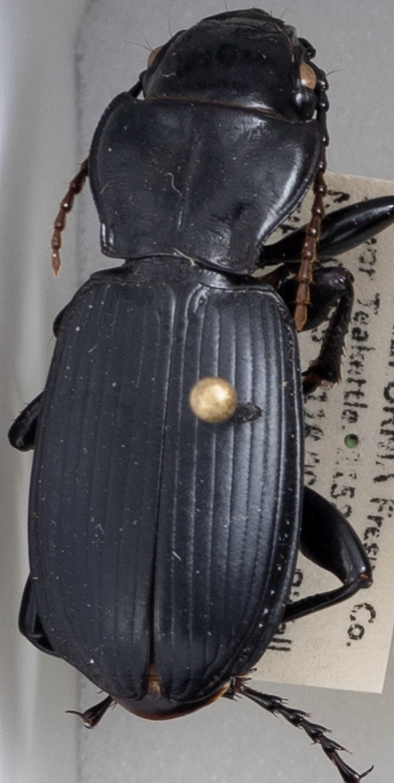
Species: Pterostichus lama
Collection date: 2022-06-07
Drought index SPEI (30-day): -1.526
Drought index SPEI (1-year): -1.28
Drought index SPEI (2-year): -2.09